Eliot Burying Ground

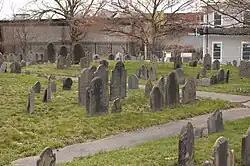

Eliot Burying Ground (or ""Eustis Street Burying Ground" or "First Burying Ground in Roxbury") is a historic seventeenth-century graveyard at Eustis and Washington Streets in the Roxbury neighborhood of Boston, Massachusetts. It occupies a roughly triangular lot of .